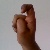
The image shows a hand gesture representing the letter 'X' in Indian Sign Language.